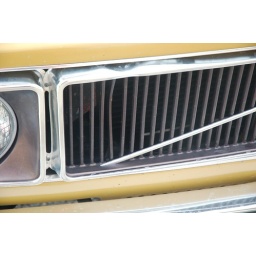
Damage to car by poor bird